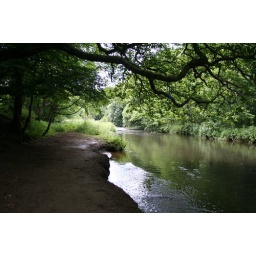
We had a wander down to the river itself and Murry loved it. He had a litte splash about in the water